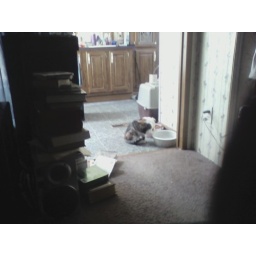
there is a bug in my water bowl and i wont it out.